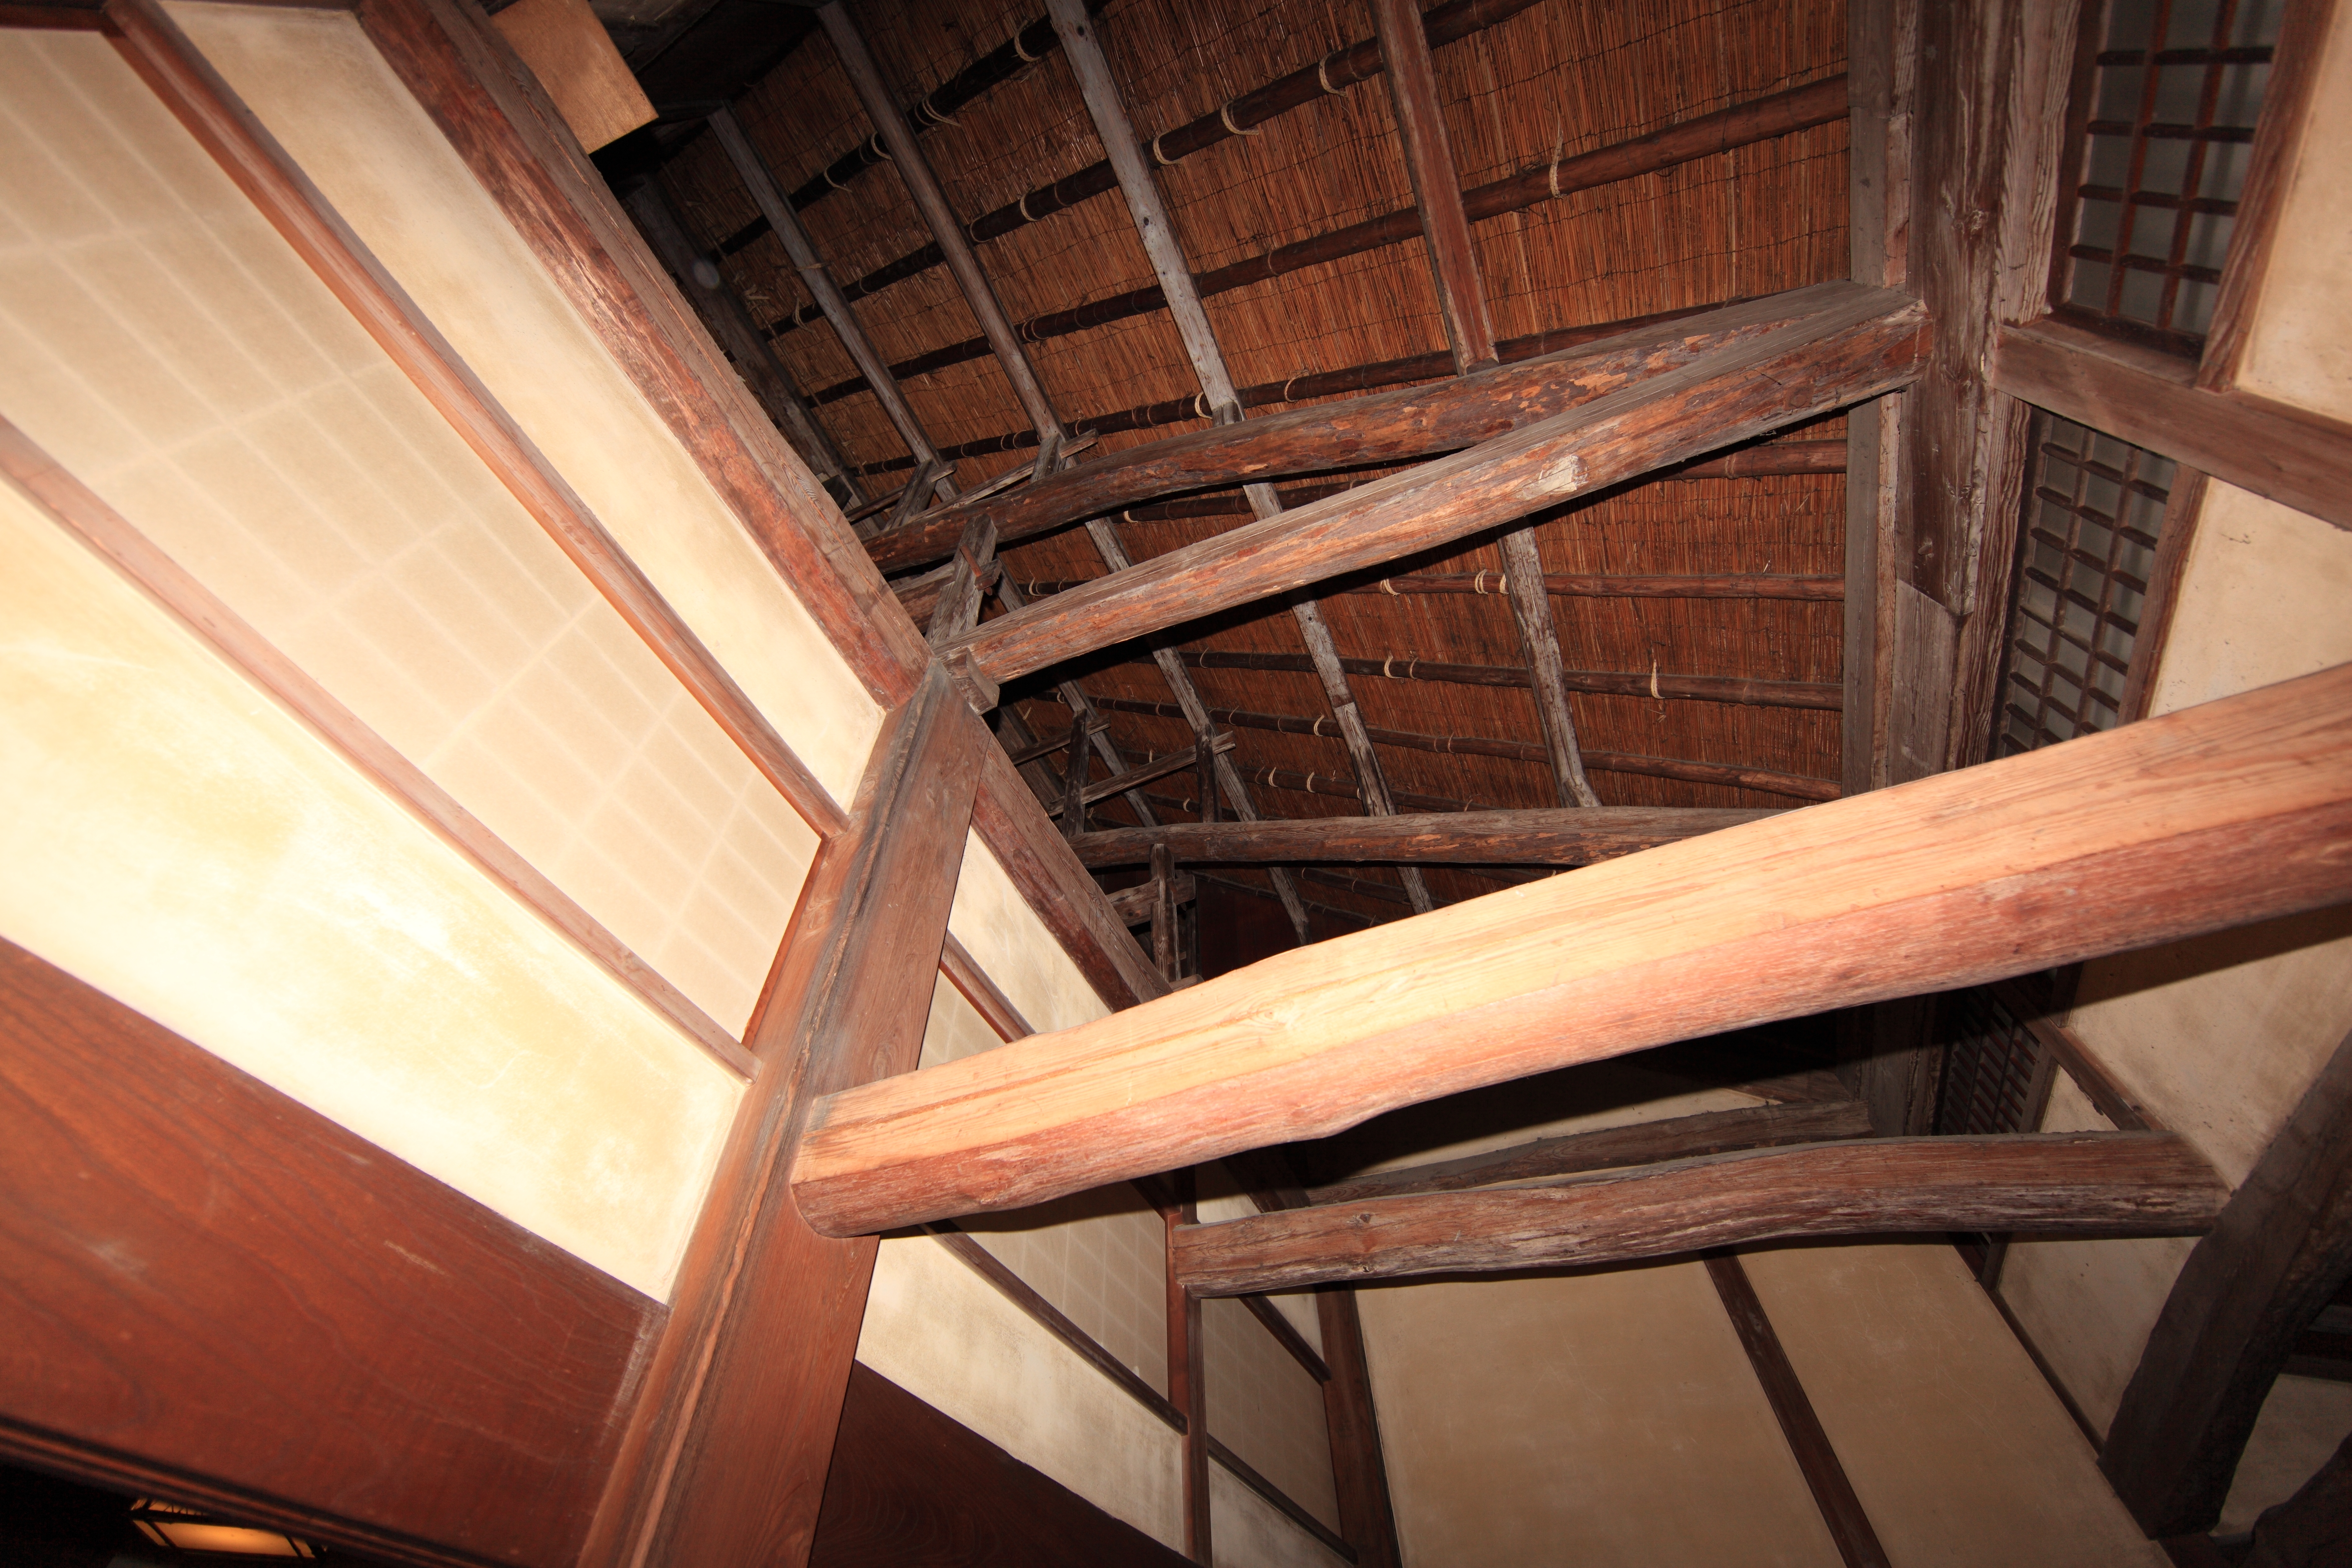
wood, house, floor, interior, home, beam, ceiling, high, museum, cottage, furniture, room, attic, interior design, memorial, cool image, design, japanese, hardwood, stairs, 5d, style, hires, markii, traditional, hi, res, resolution, saitama, hikigun, tohyama, kawajimamachi, wood flooring, man made object, outdoor structure, wood stain